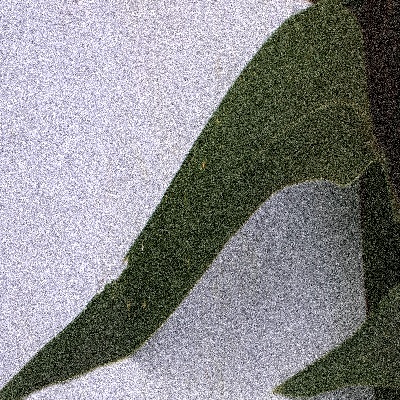
Label: Corn_(Maize)___Maize_Streak_Virus